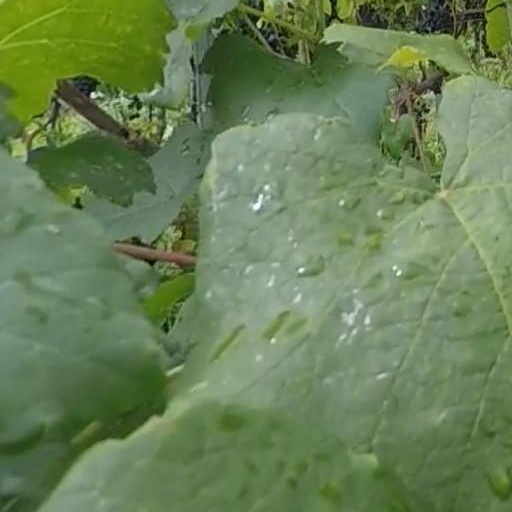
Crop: grape